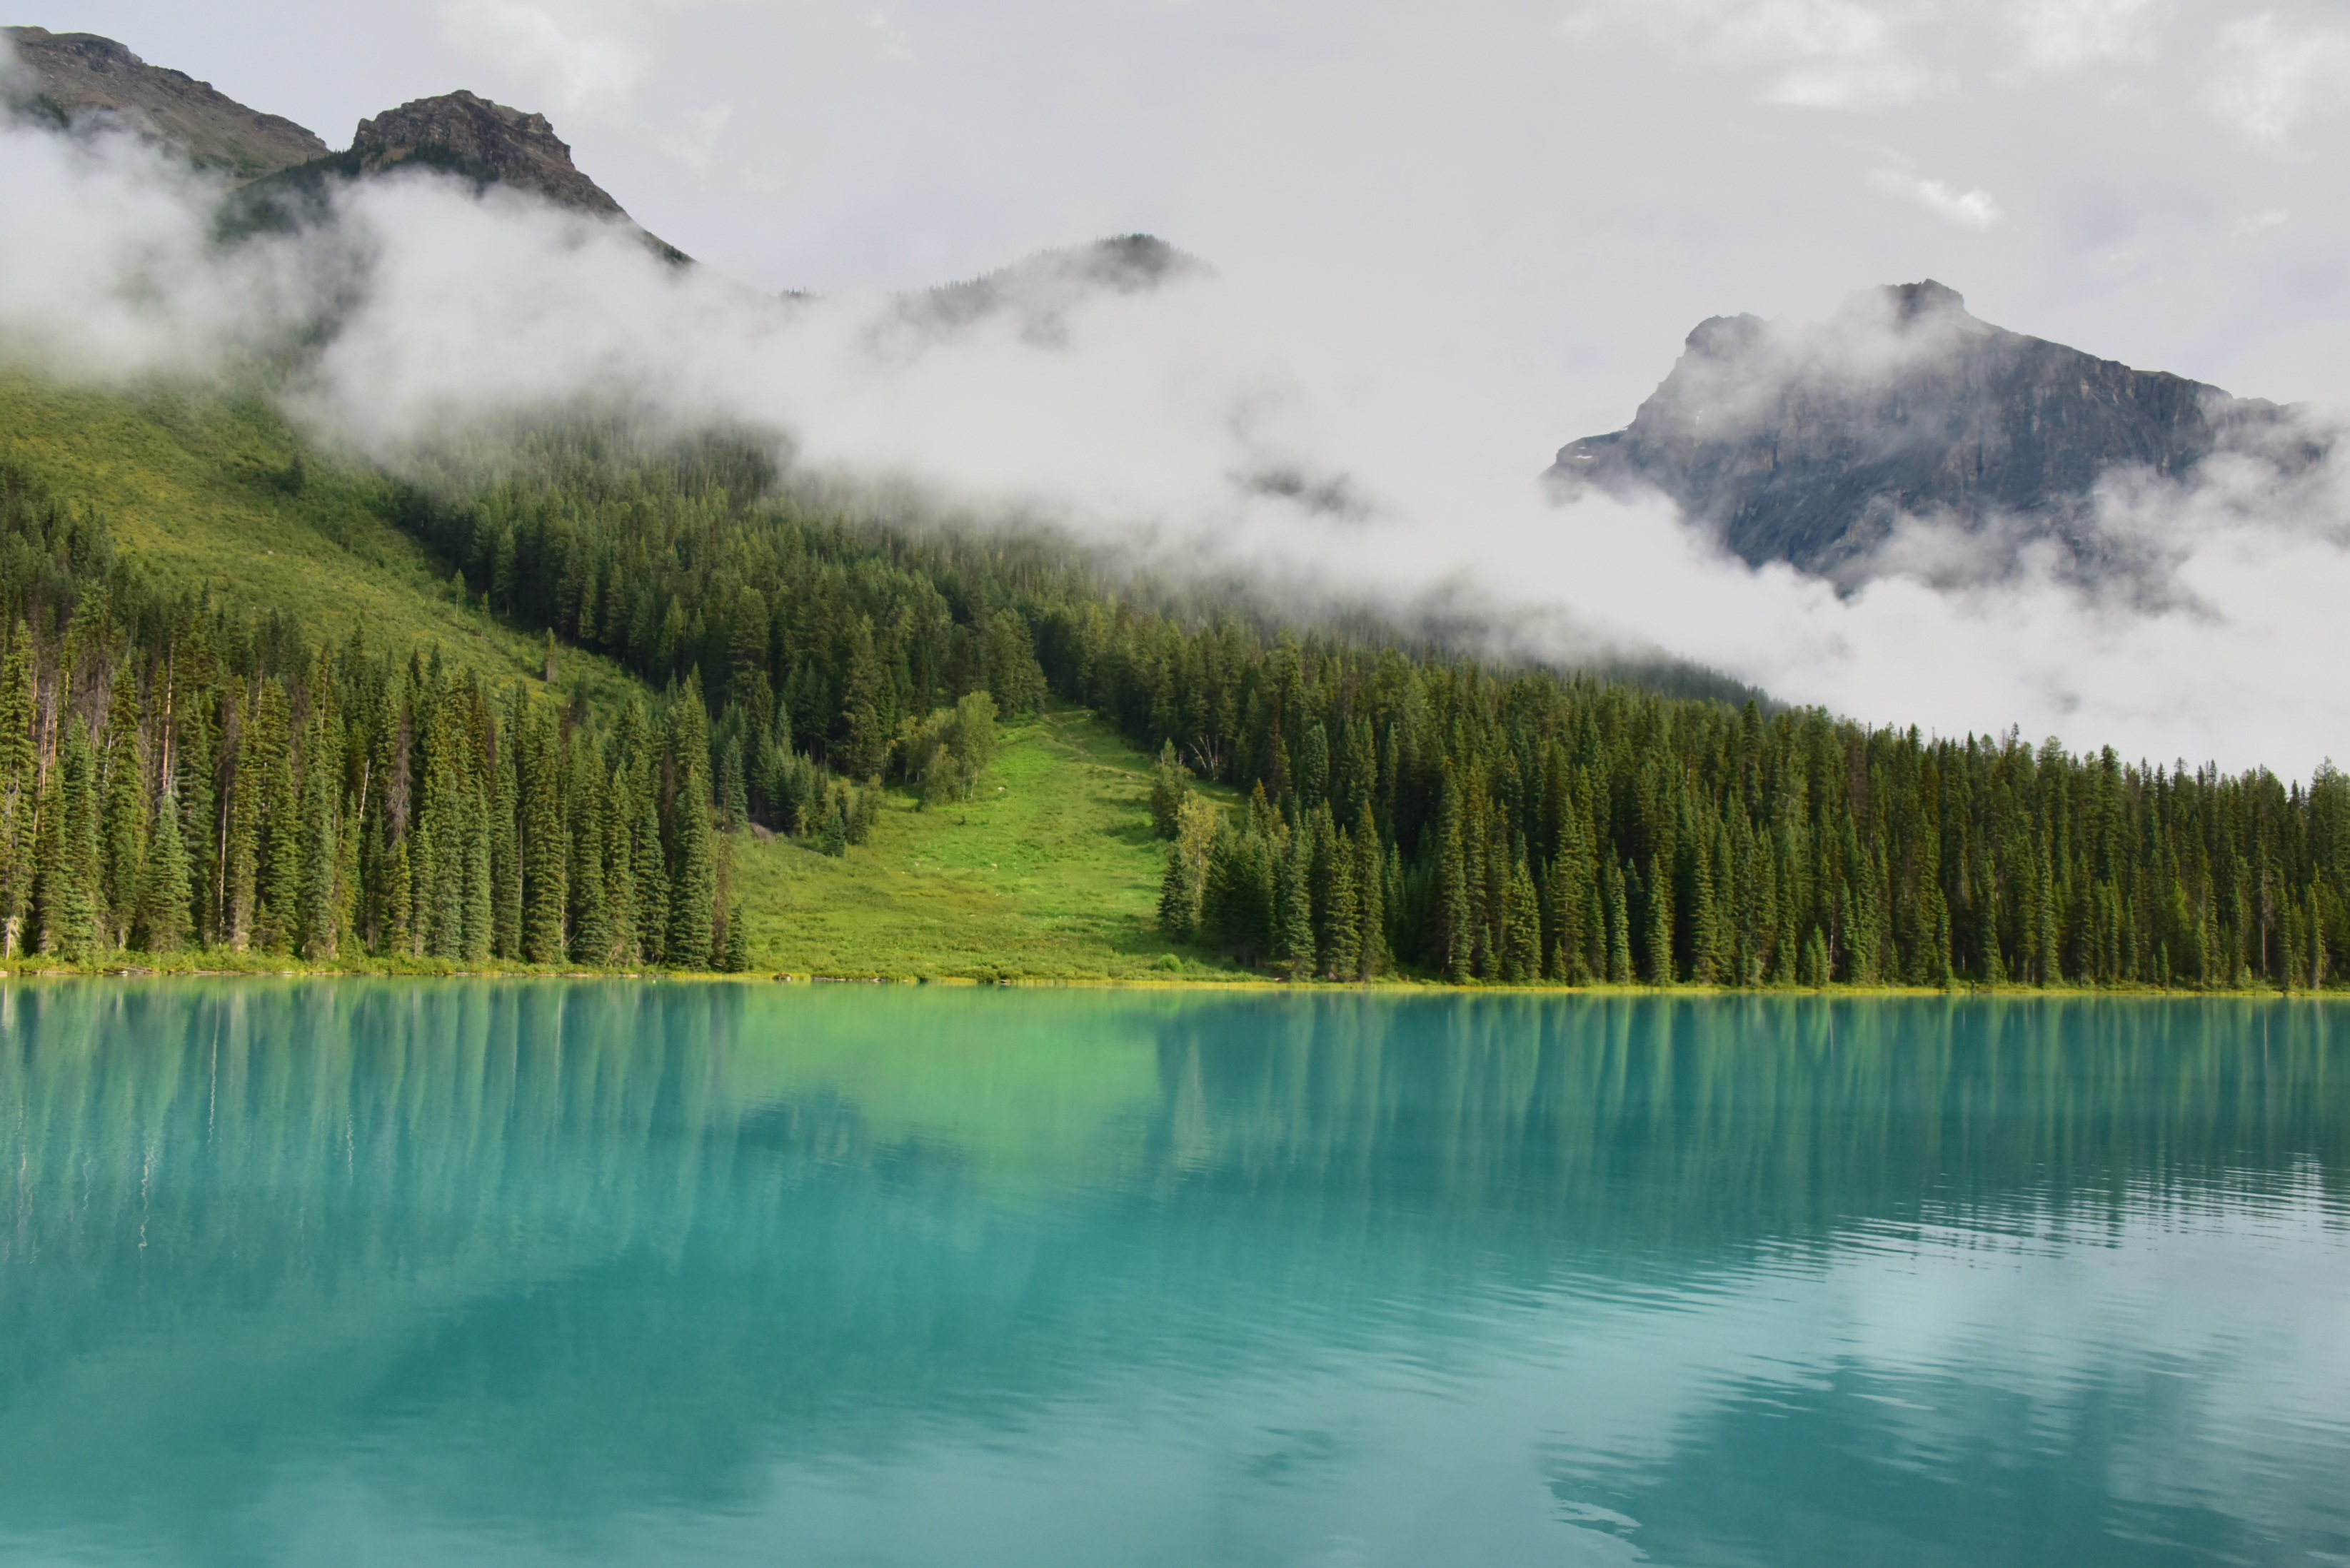
landscape, water, nature, forest, wilderness, mountain, cloud, mist, morning, lake, mountain range, reflection, reservoir, national park, body of water, life, alps, wallpaper, serenity, habitat, loch, atmospheric phenomenon, mountainous landforms, computer wallpaper